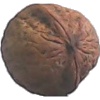
Label: Walnut 1